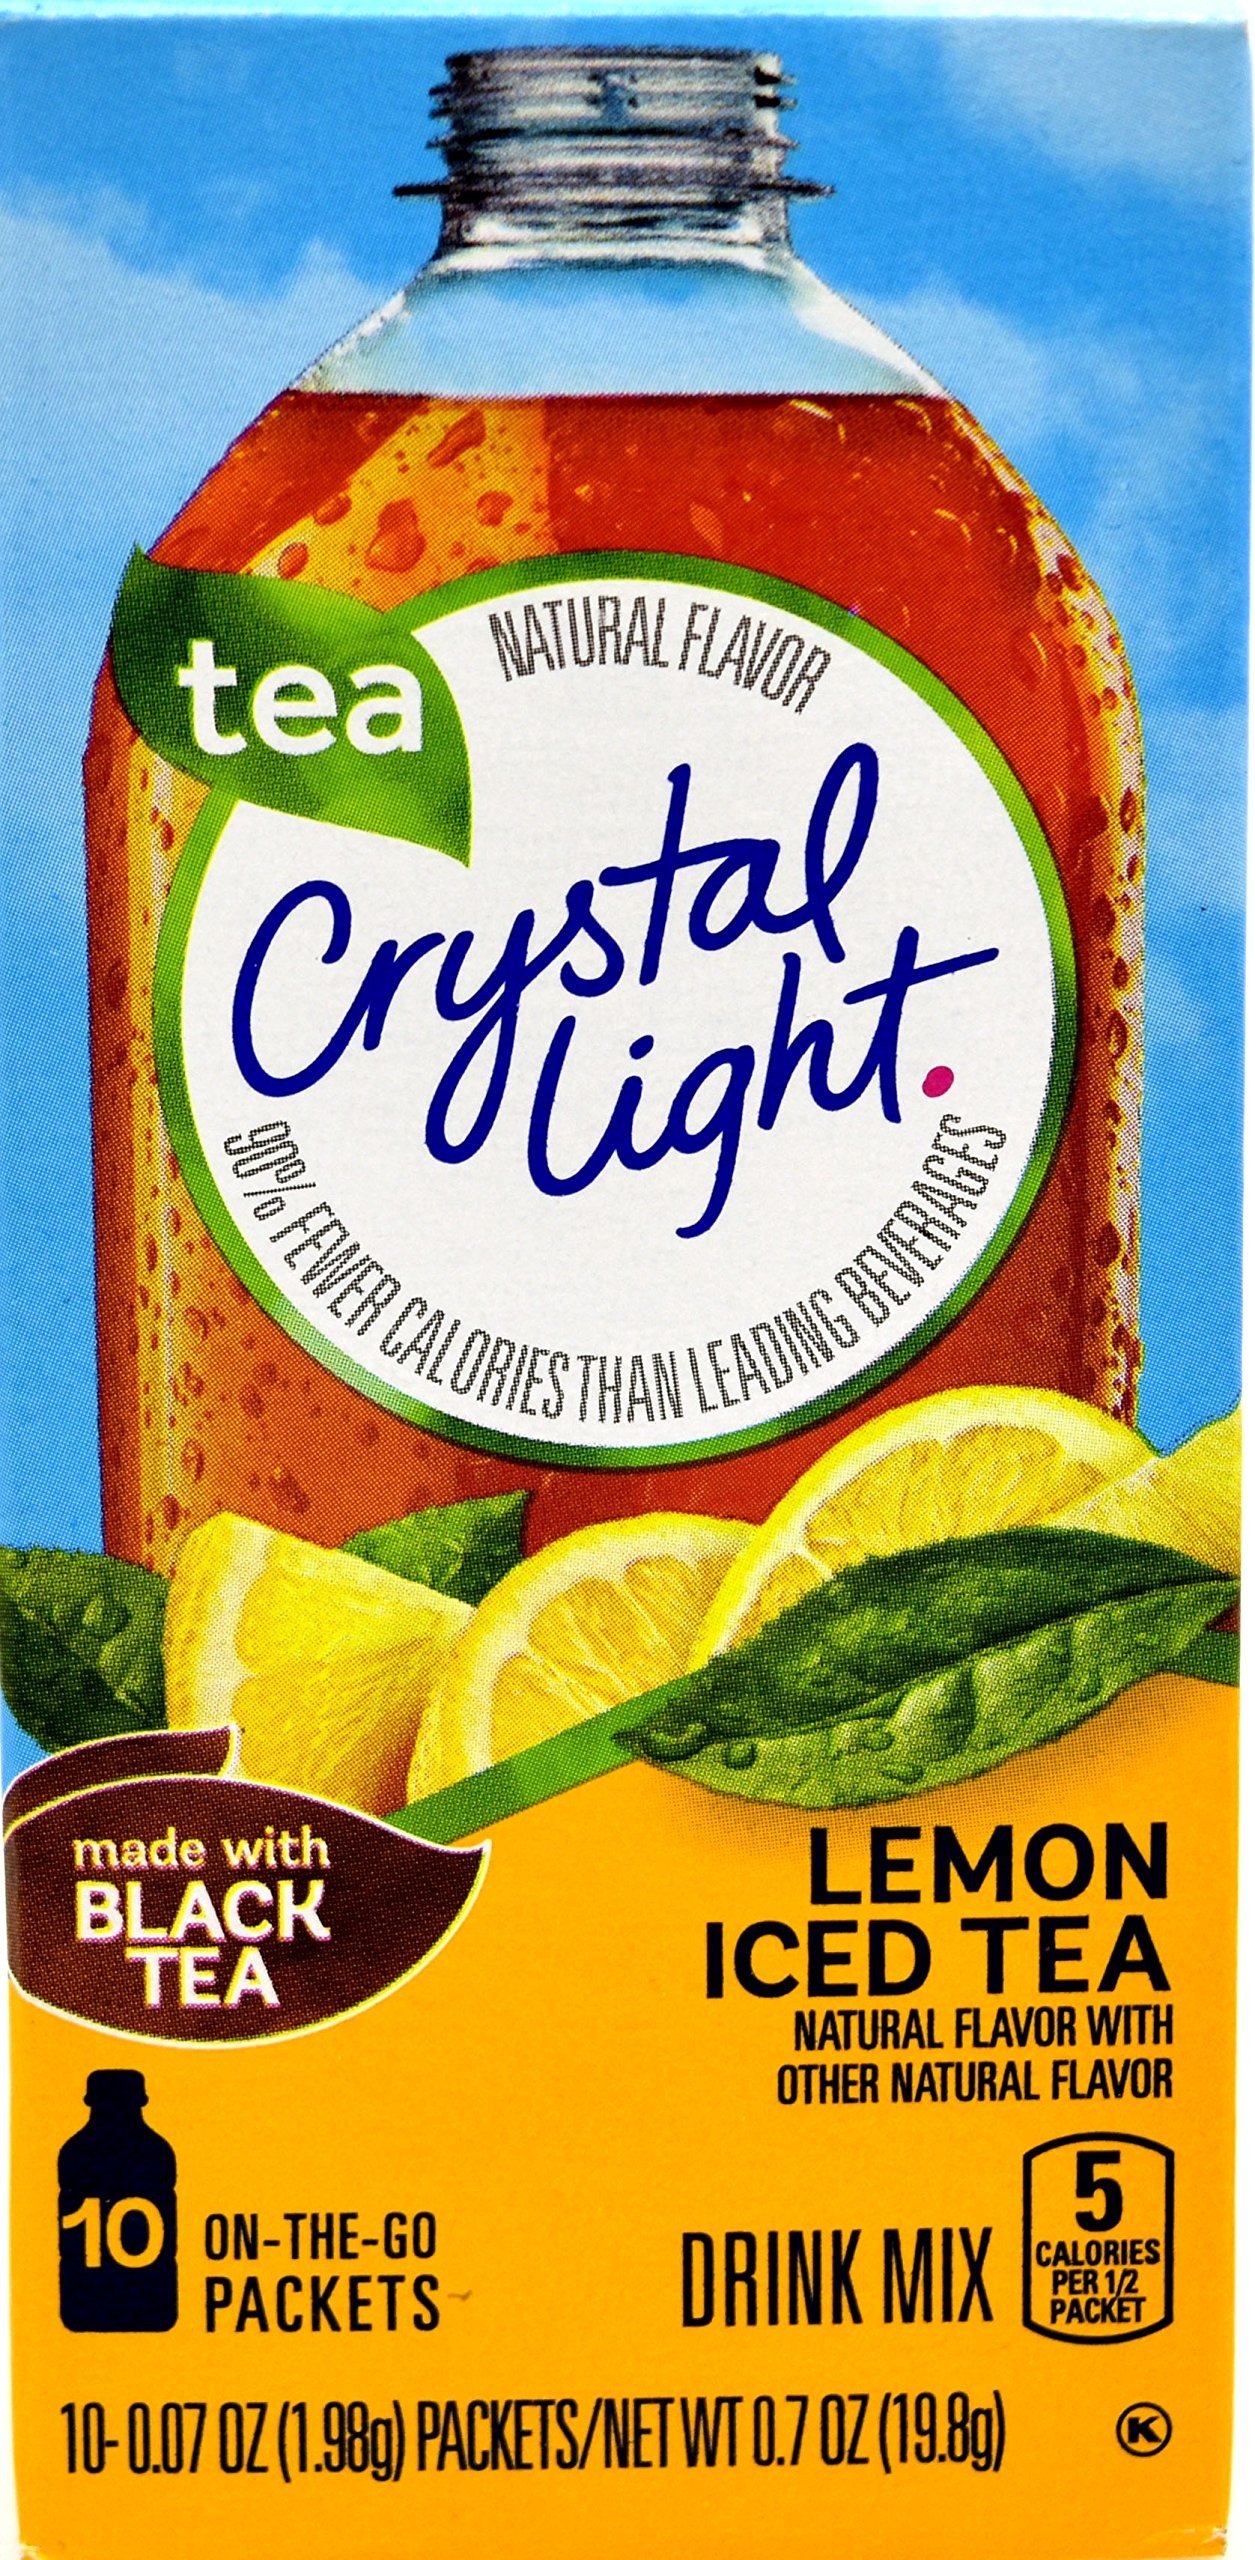
Item Name: Crystal Light On The Go Natural Lemon Iced Tea, 10-Packet Box (Pack of 22)
Bullet Point 1: Each Box of Crystal Light On The Go Natural Lemon Iced Tea Contains 10 Individual Packets You Mix with Up To 16 Fluid Ounces (473 ml) Water
Bullet Point 2: Crystal Light On The Go Natural Lemon Iced Tea is 99% Caffeine Free (10 mg Caffeine Per Serving) and Low in Sodium
Bullet Point 3: Crystal Light On The Go Natural Lemon Iced Tea is Gluten Free and Kosher
Bullet Point 4: Each 8 Ounce Serving Contains 5 Calories
Bullet Point 5: Crystal Light On The Go Natural Lemon Iced Tea has 90% fewer calories than leading beverages
Product Description: Crystal Light On The Go turns the water you need into the water you will love. It transforms ordinary water with fabulous fruit flavors and tantalizing teas. Each sip is the perfect way to refresh, renew and satisfy your thirst for something different.
Value: 22.0
Unit: count

Price: 2.85